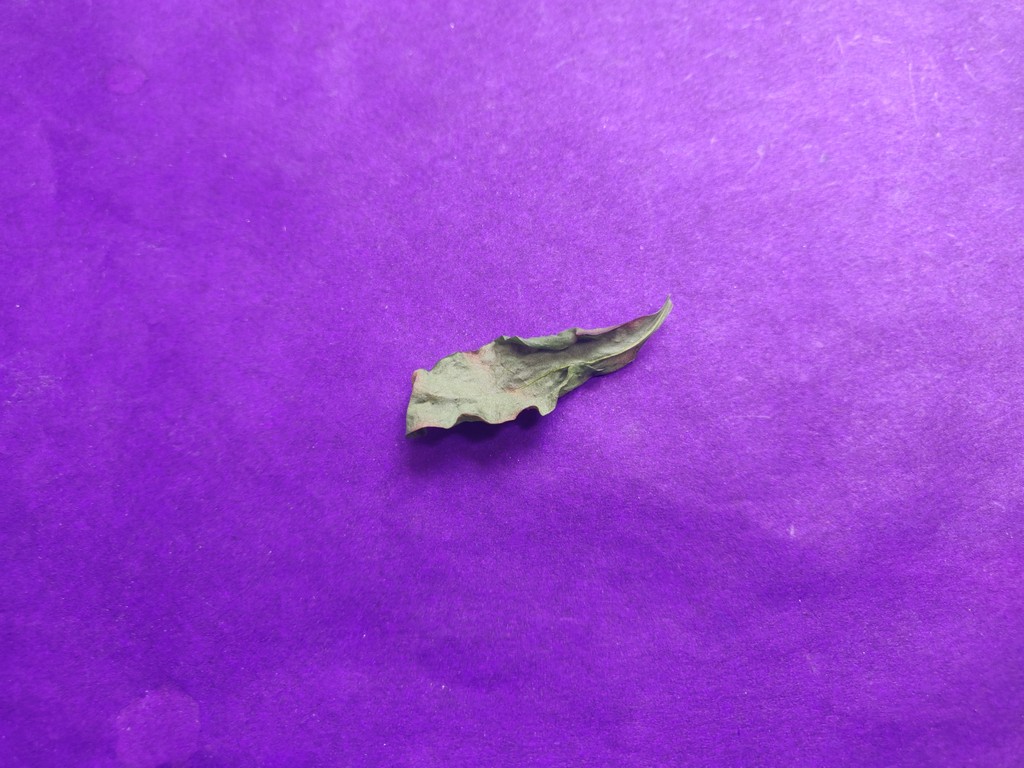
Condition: Dried
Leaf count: single
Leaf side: unknown